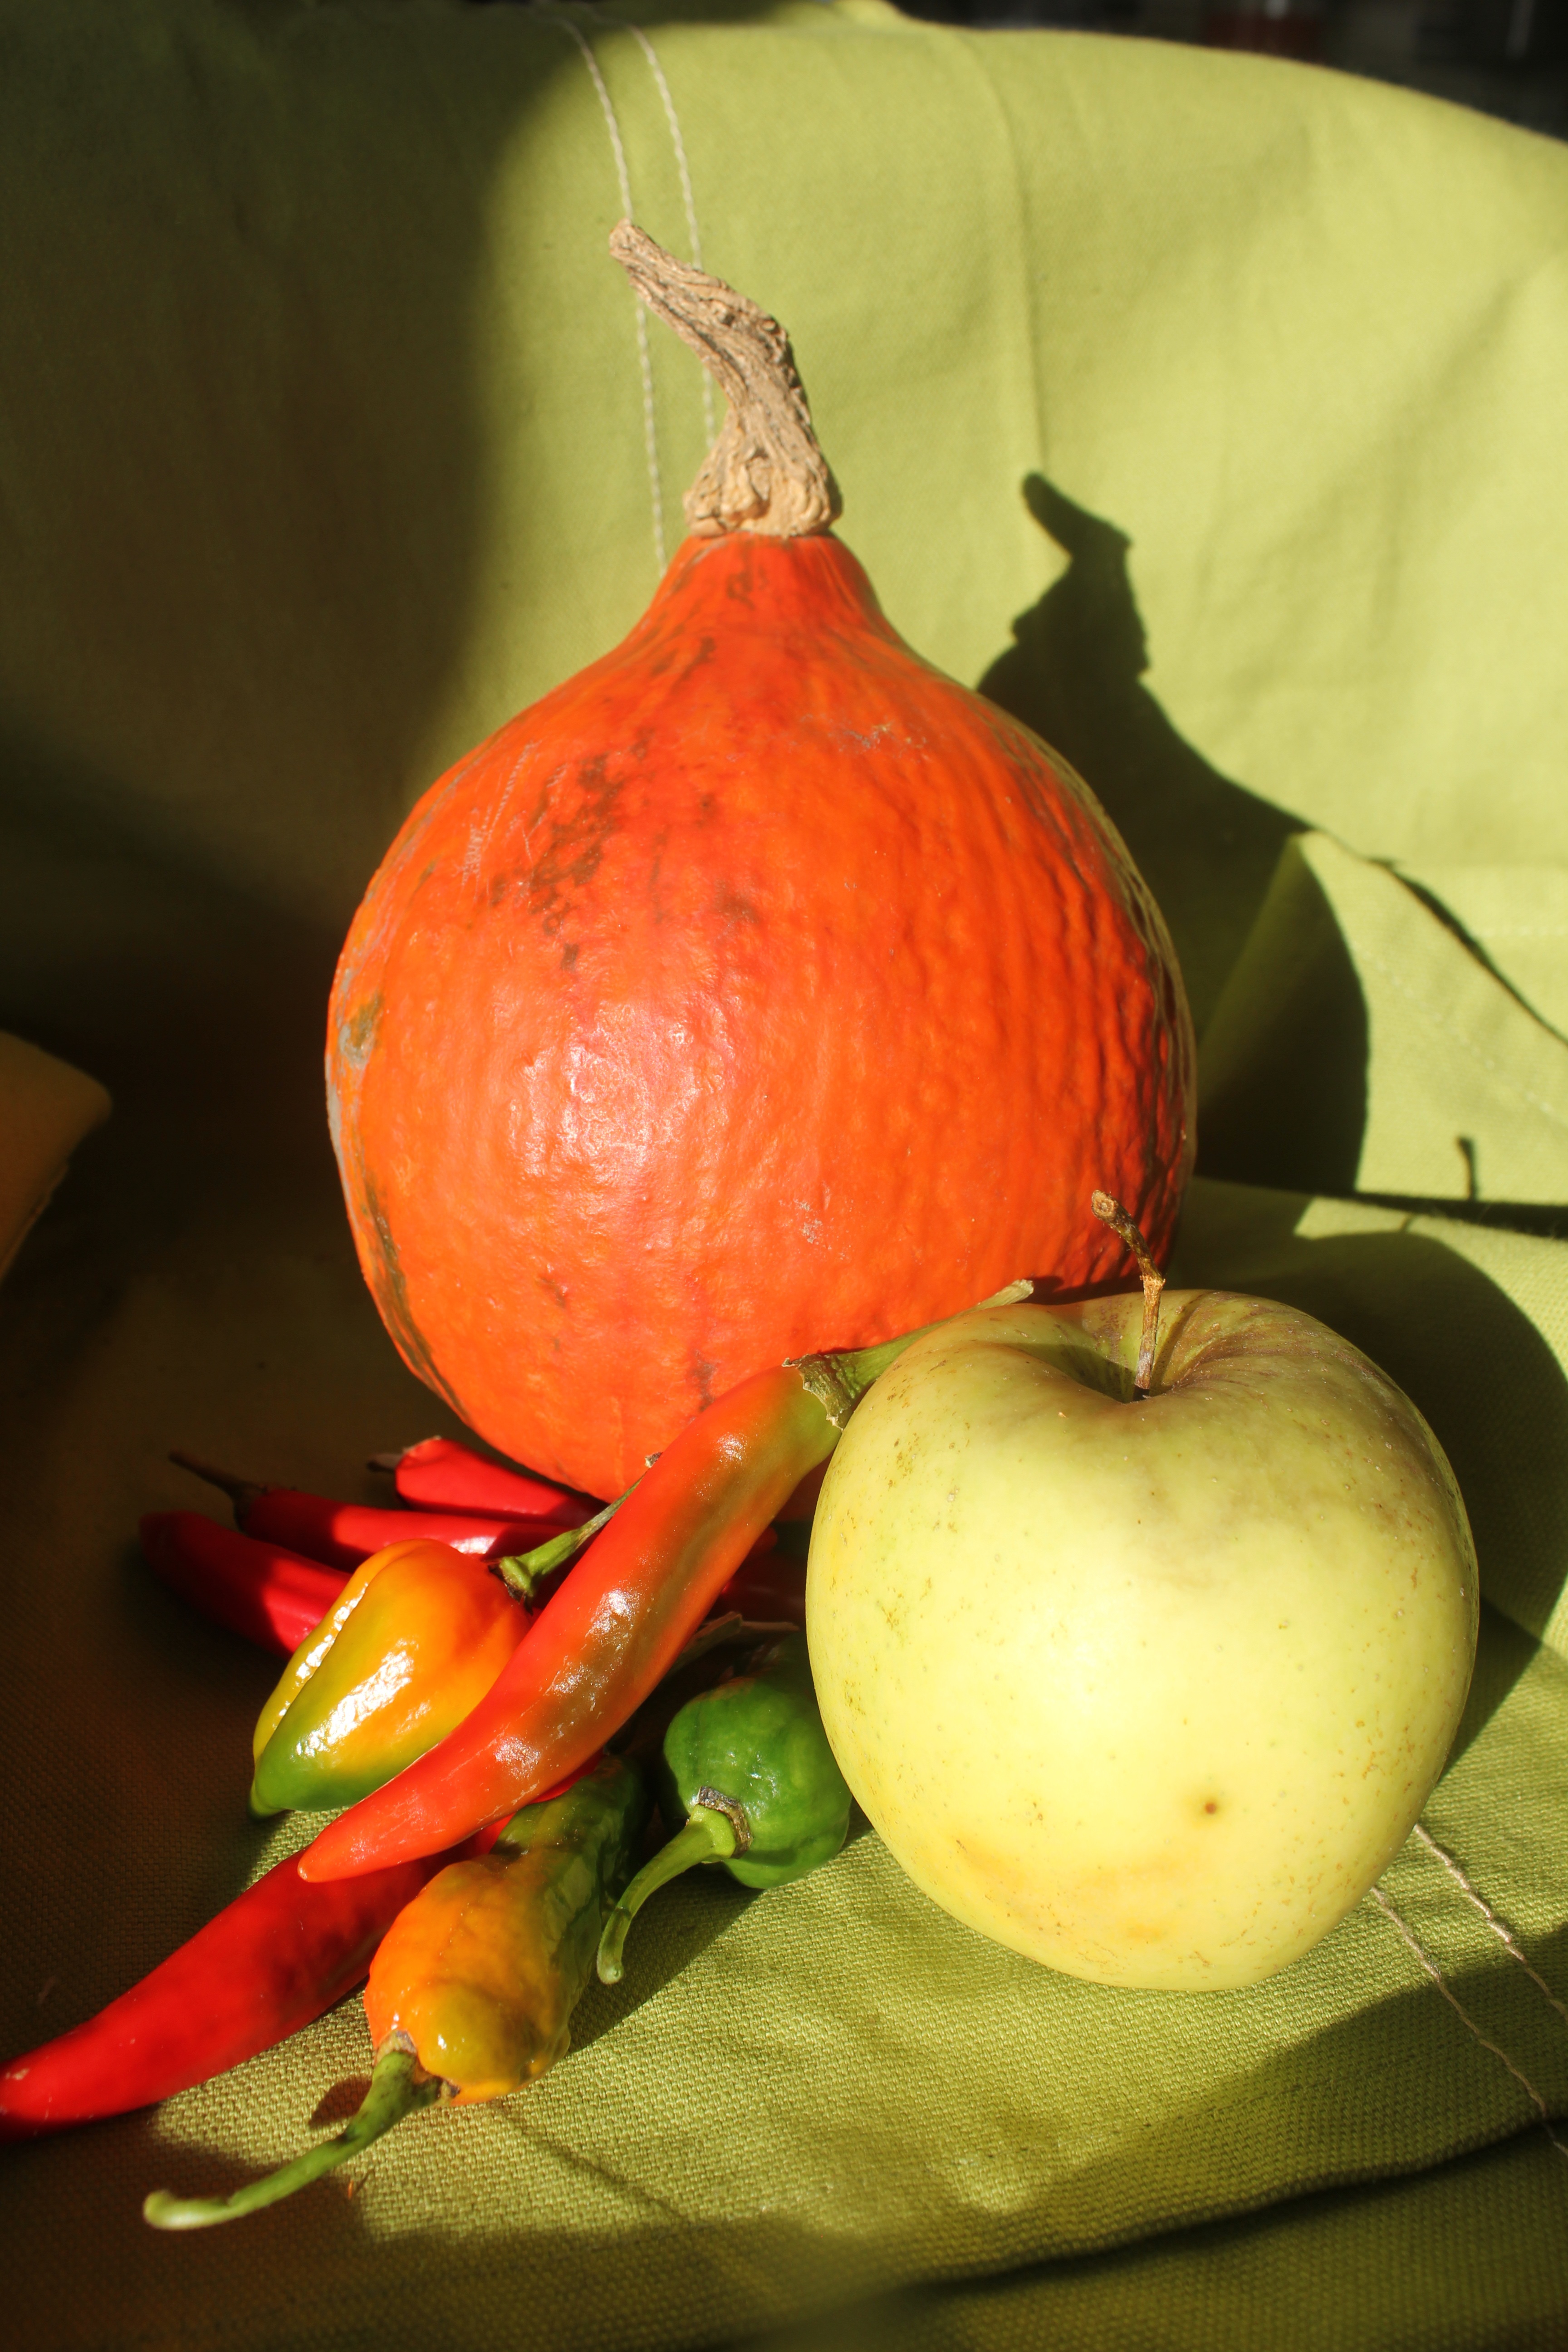
apple, plant, fruit, decoration, food, pepper, produce, vegetable, autumn, pumpkin, still life, gourd, fruits, chilli, cucurbita, flowering plant, still life photography, land plant